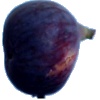
Label: fig